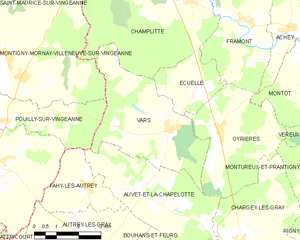
Carte des communes françaises